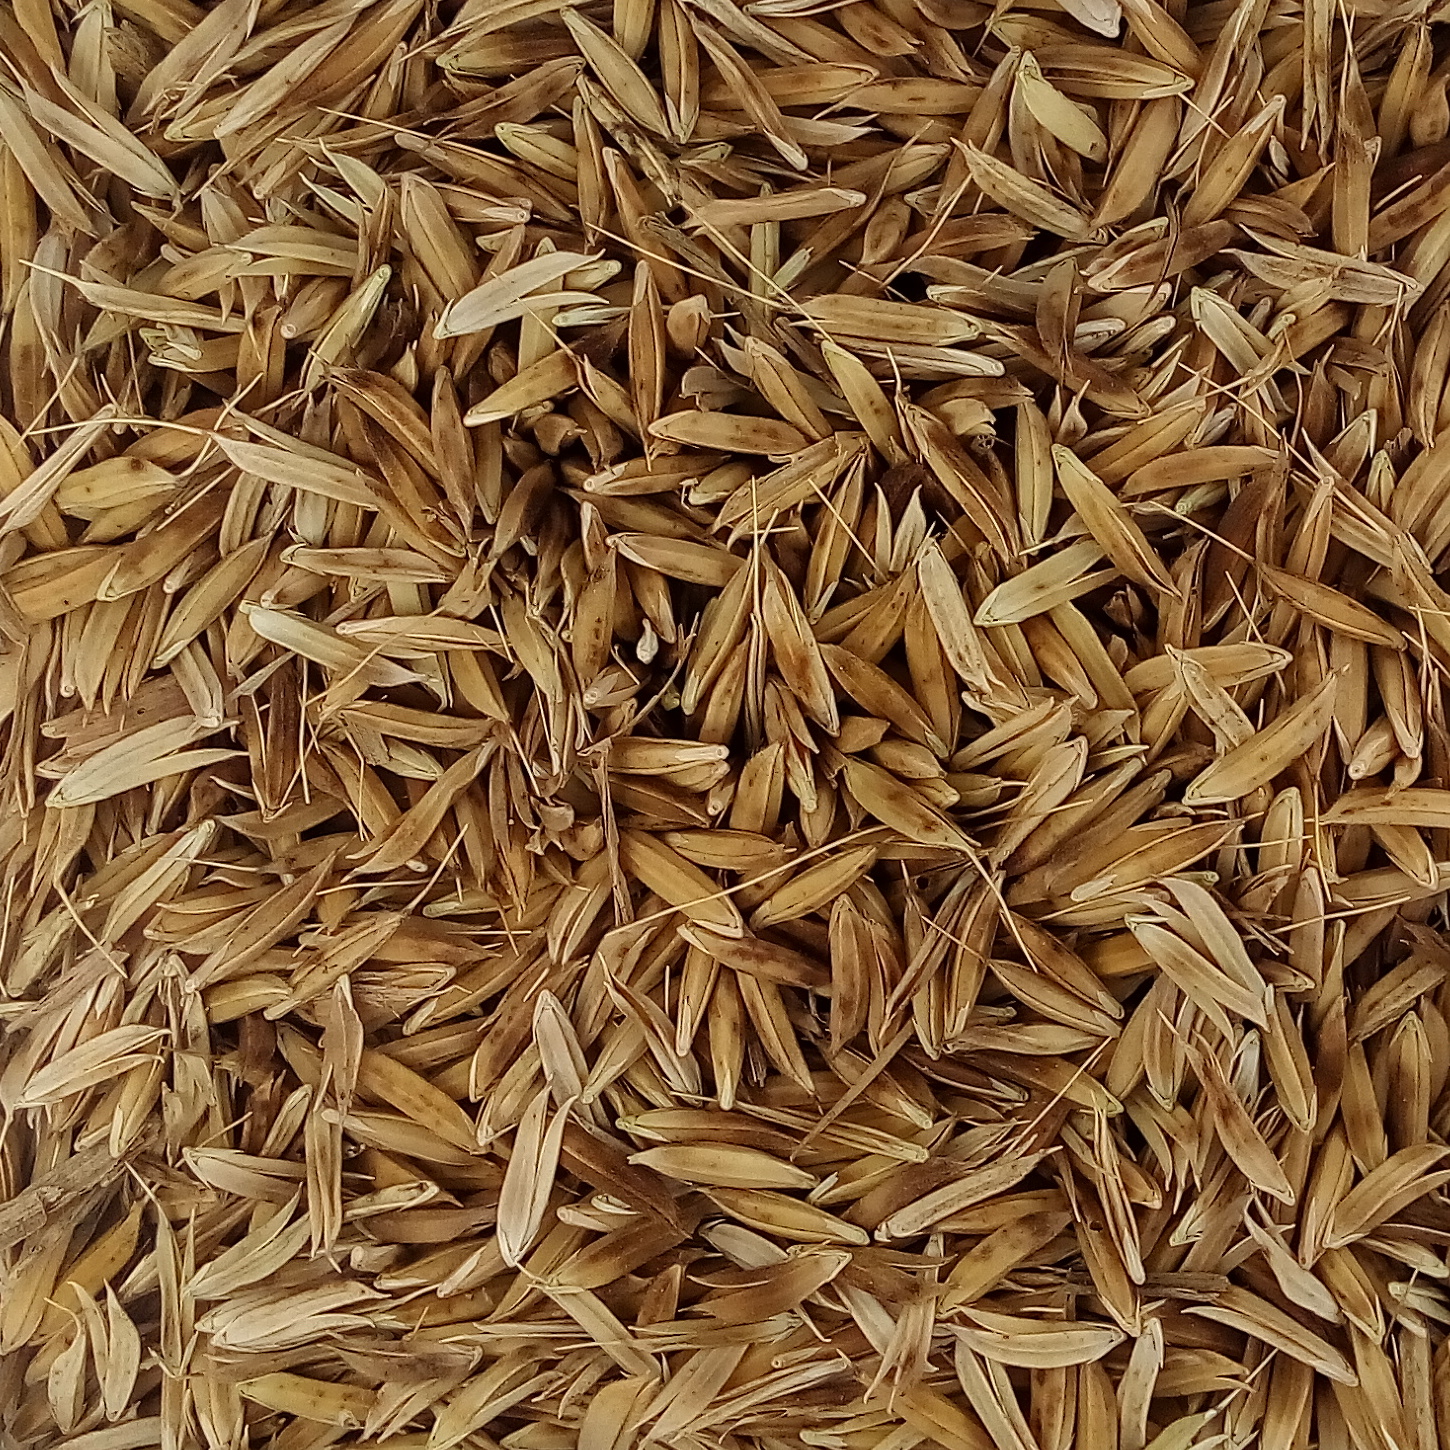
Rice seed variety: DHBT_3